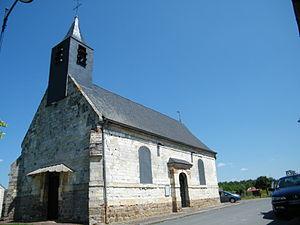
Saint-Martin.
La Neuville-lès-Bray est une commune française située dans le département de la Somme, en région Hauts-de-France.